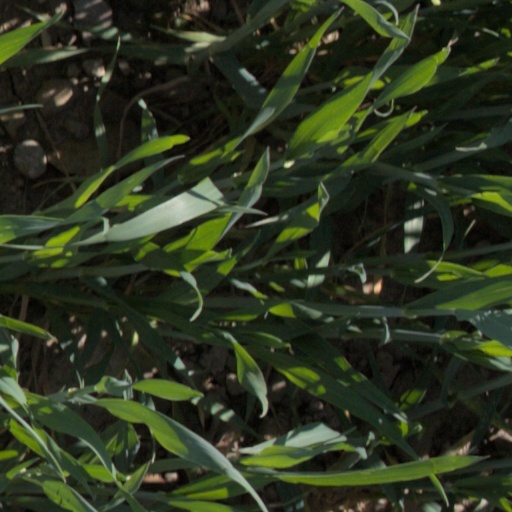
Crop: wheat